CCDC180

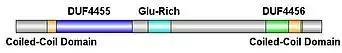
Here are shown the major domains present within the protein CCDC180: Domains of Unknown Function 4455 and 4456, two coiled-coil domains, and a glutamic acid rich domain.

CCDC180 contains two domains of unknown function (DUFs): DUF4455 and DUF4456. There are also two coiled-coil regions which overlap with the DUFs. There is a region of low complexity that is very rich in glutamic acid.